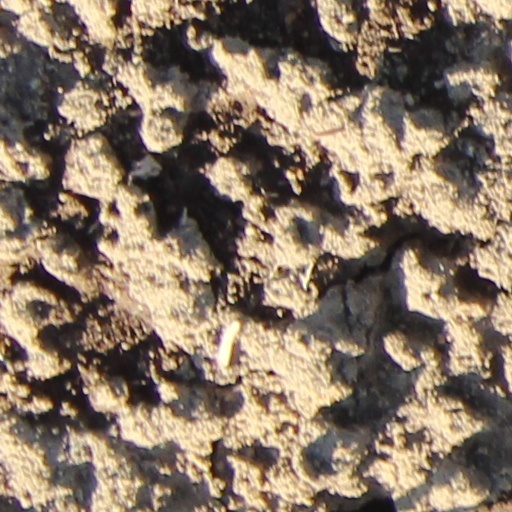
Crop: wheat